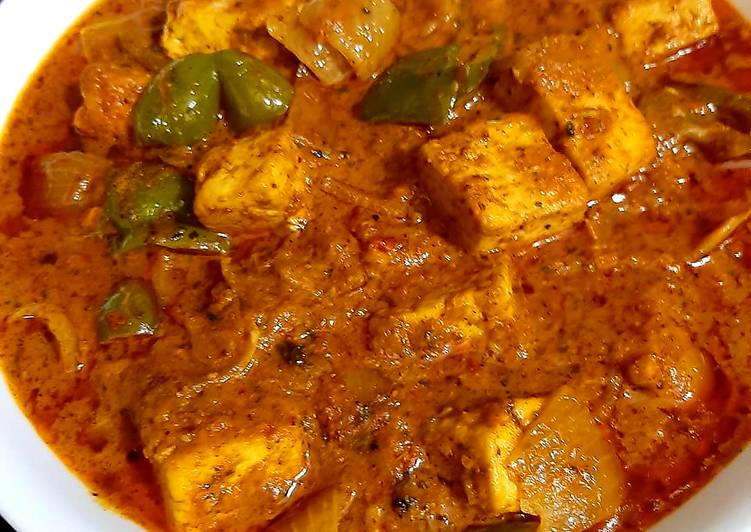
Dish: kadai_paneer